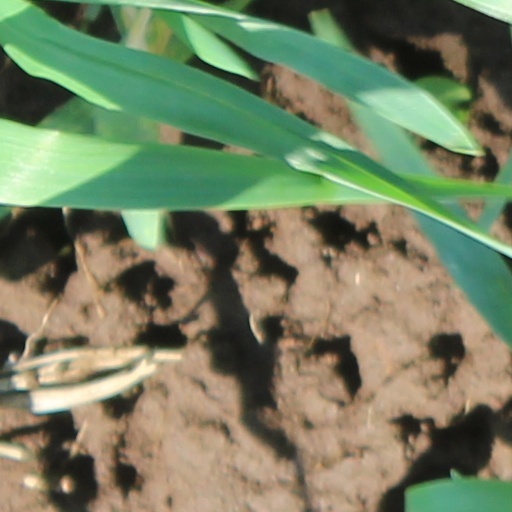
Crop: wheat